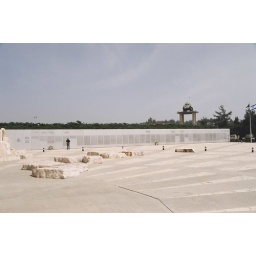
each name on this wall is a person who has died in the Israeli Armored Cavalry